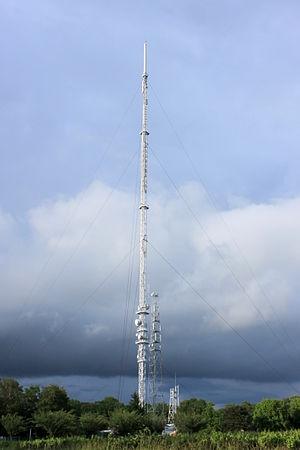
Tour TV, la Louée, Fr-44-Haute-Goulaine. Construit par TDF, en 2003.
L'émetteur de Haute-Goulaine, est un émetteur de télévision situé sur la commune de Haute-Goulaine au sud-est de Nantes en Loire-Atlantique.